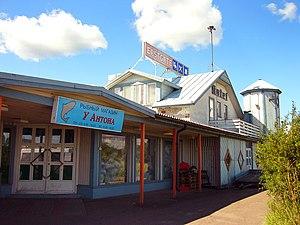
Vaalimaa est un village de la municipalité de Virolahti en Finlande qui sert de frontière avec la Russie. Vaalimaa est le Poste frontière le plus passager entre la Finlande et la Russie.
Virolahti est une municipalité de l'extrême sud-est de la Finlande. C'est là que la frontière russe rejoint le golfe de Finlande.